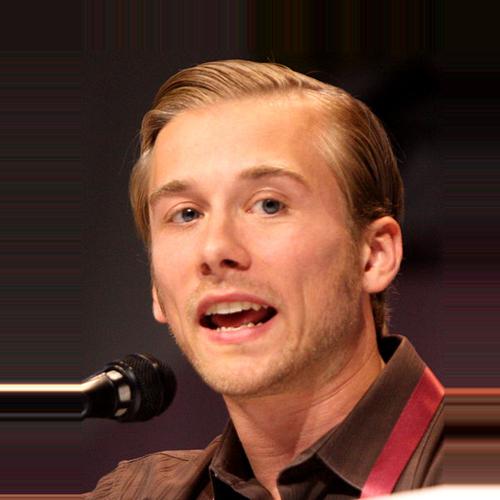
Age: 27